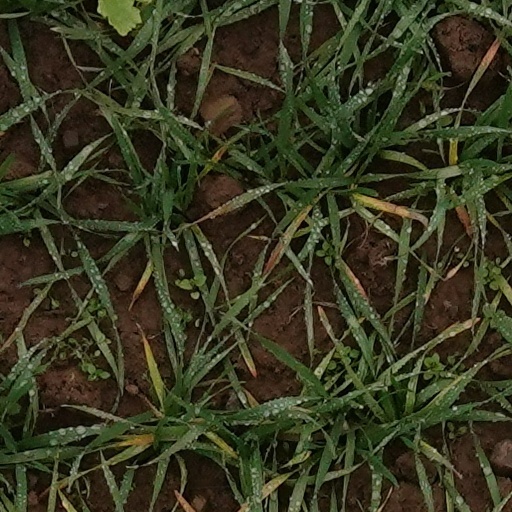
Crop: wheat